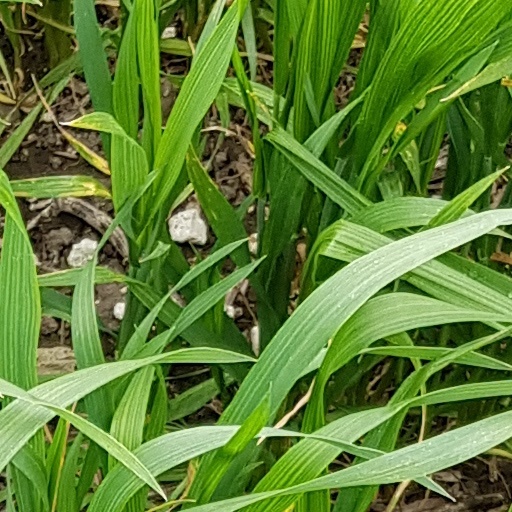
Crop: wheat